Culture of Mangalorean Catholics

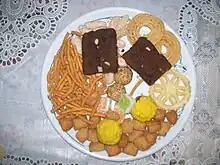
Kuswar are sweet delicacies prepared during Christmas

Coconut and curry leaves are common ingredients to most curries. "Sanna-Dukra Maas" (Sanna – idli fluffed with toddy or yeast; Dukra Maas – Pork) is one of the most popular dish of the Mangalorean Catholic community. "Rosachi Kadi" (Ros Curry), a fish curry made with coconut milk (ros), is a traditional curry served during the Ros ceremony. "Patrode", a dish of colocasia leaves stuffed with rice, dal, jaggery, coconut, and spices is also popular. "Kuswar" are sweet delicacies prepared during Christmas and includes around 22 varieties of sweets. Fish and rice form the staple diet of most Mangalorean Catholics. Par-boiled rice, also known as red rice, is the traditional rice eaten and preferred over raw rice.